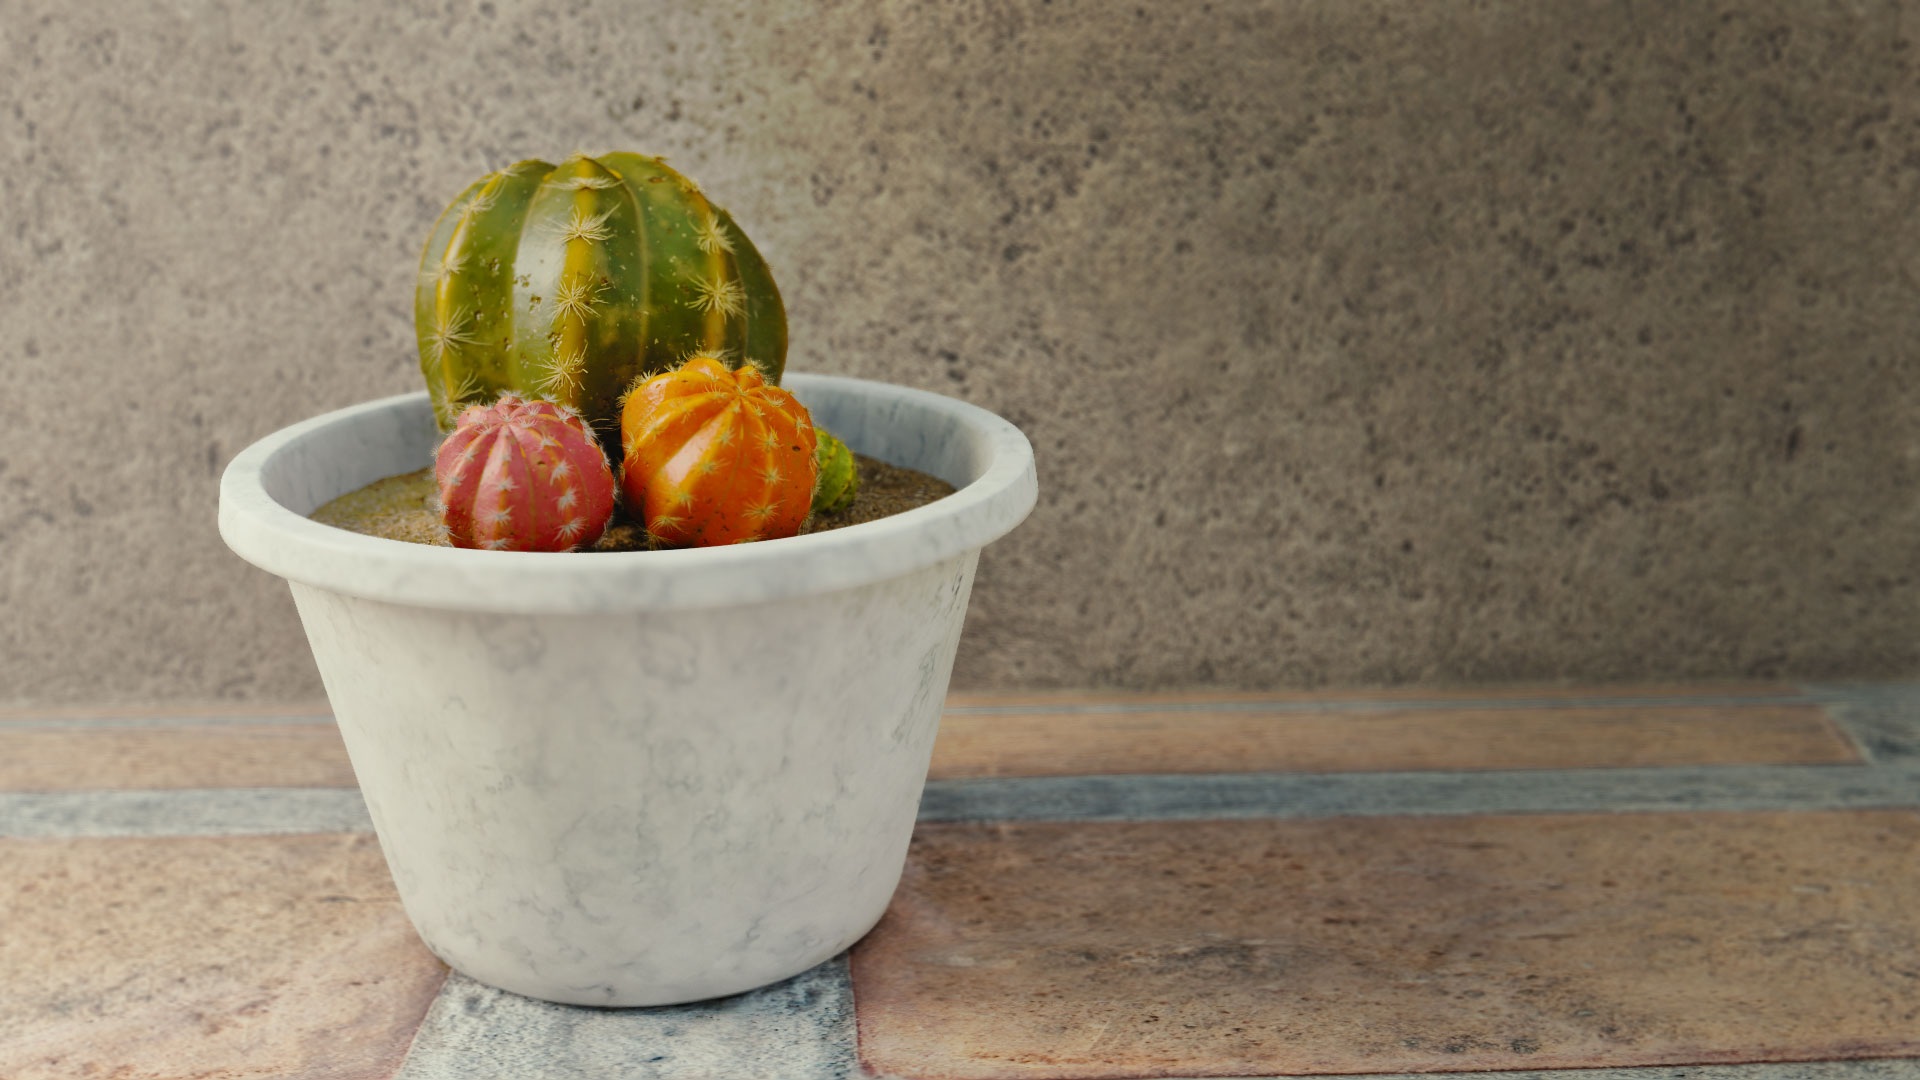
cactus, plant, fruit, flower, food, produce, vegetable, thorns, flowering plant, cactus blossom, land plant